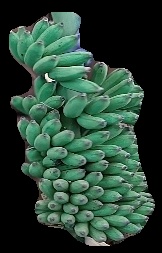
Variety: elakki-bale
Grade: grade1